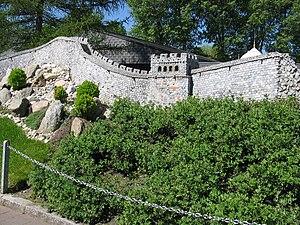
Minimundus est un parc de miniatures situé près du Wörthersee à Klagenfurt, en Carinthie, en Autriche.